Montreal Metro

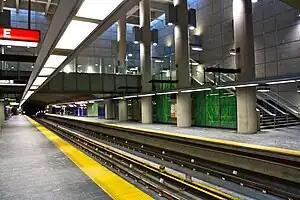
station in Laval

In 1977, the newly elected government partially lifted the moratorium on the extension of the Orange line and the construction of the Blue Line. In 1978, the STCUM proposed a map which includes a western extension of the Blue Line that includes stations in Notre-Dame-de-Grâce, Montreal West, Ville St. Pierre, Lachine, LaSalle, and potentially beyond.